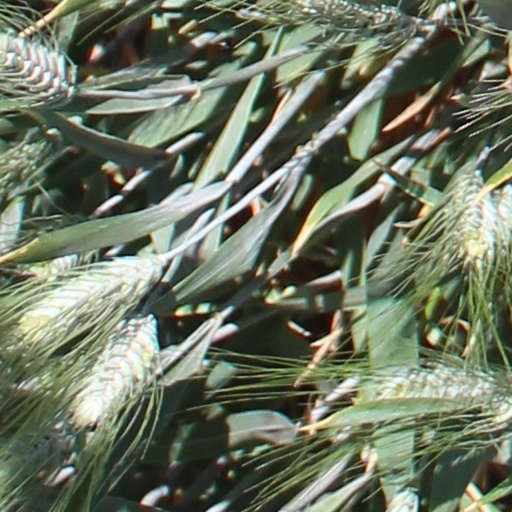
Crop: wheat